Pandour Corps

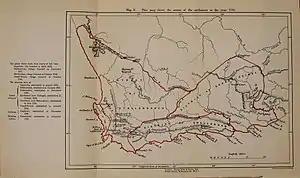
The borders of the Dutch Cape Colony in 1795

In 1652, the Dutch East India Company (VOC) established the Cape Colony in Southern Africa. Settlers from Europe began emigrating to the colony, where they soon became involved in conflict with the indigenous Khoekhoe people. Along with the importation of thousands of slaves to the Cape Colony, this led to the need for a significant military presence in the colony for internal security duties. However, the VOC's armed forces, consisting largely of foreign mercenaries, was unable to meet this need, and the burgher (free settler) population of the Cape Colony was too small. As a result, Dutch officials turned to recruiting free people of colour for military service, most prominently for the colony's militia after it was established in 1722.